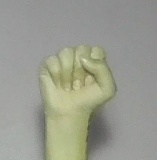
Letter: saad